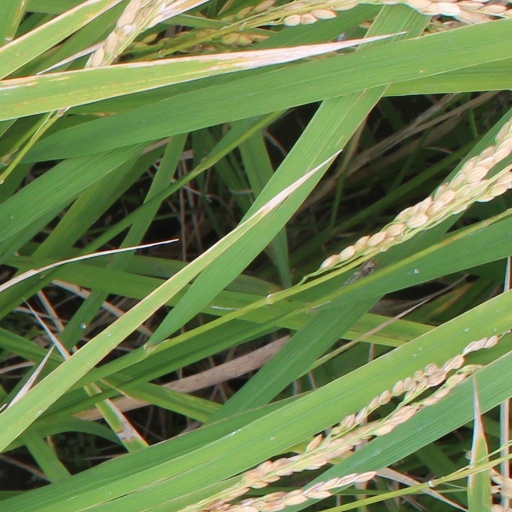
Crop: rice